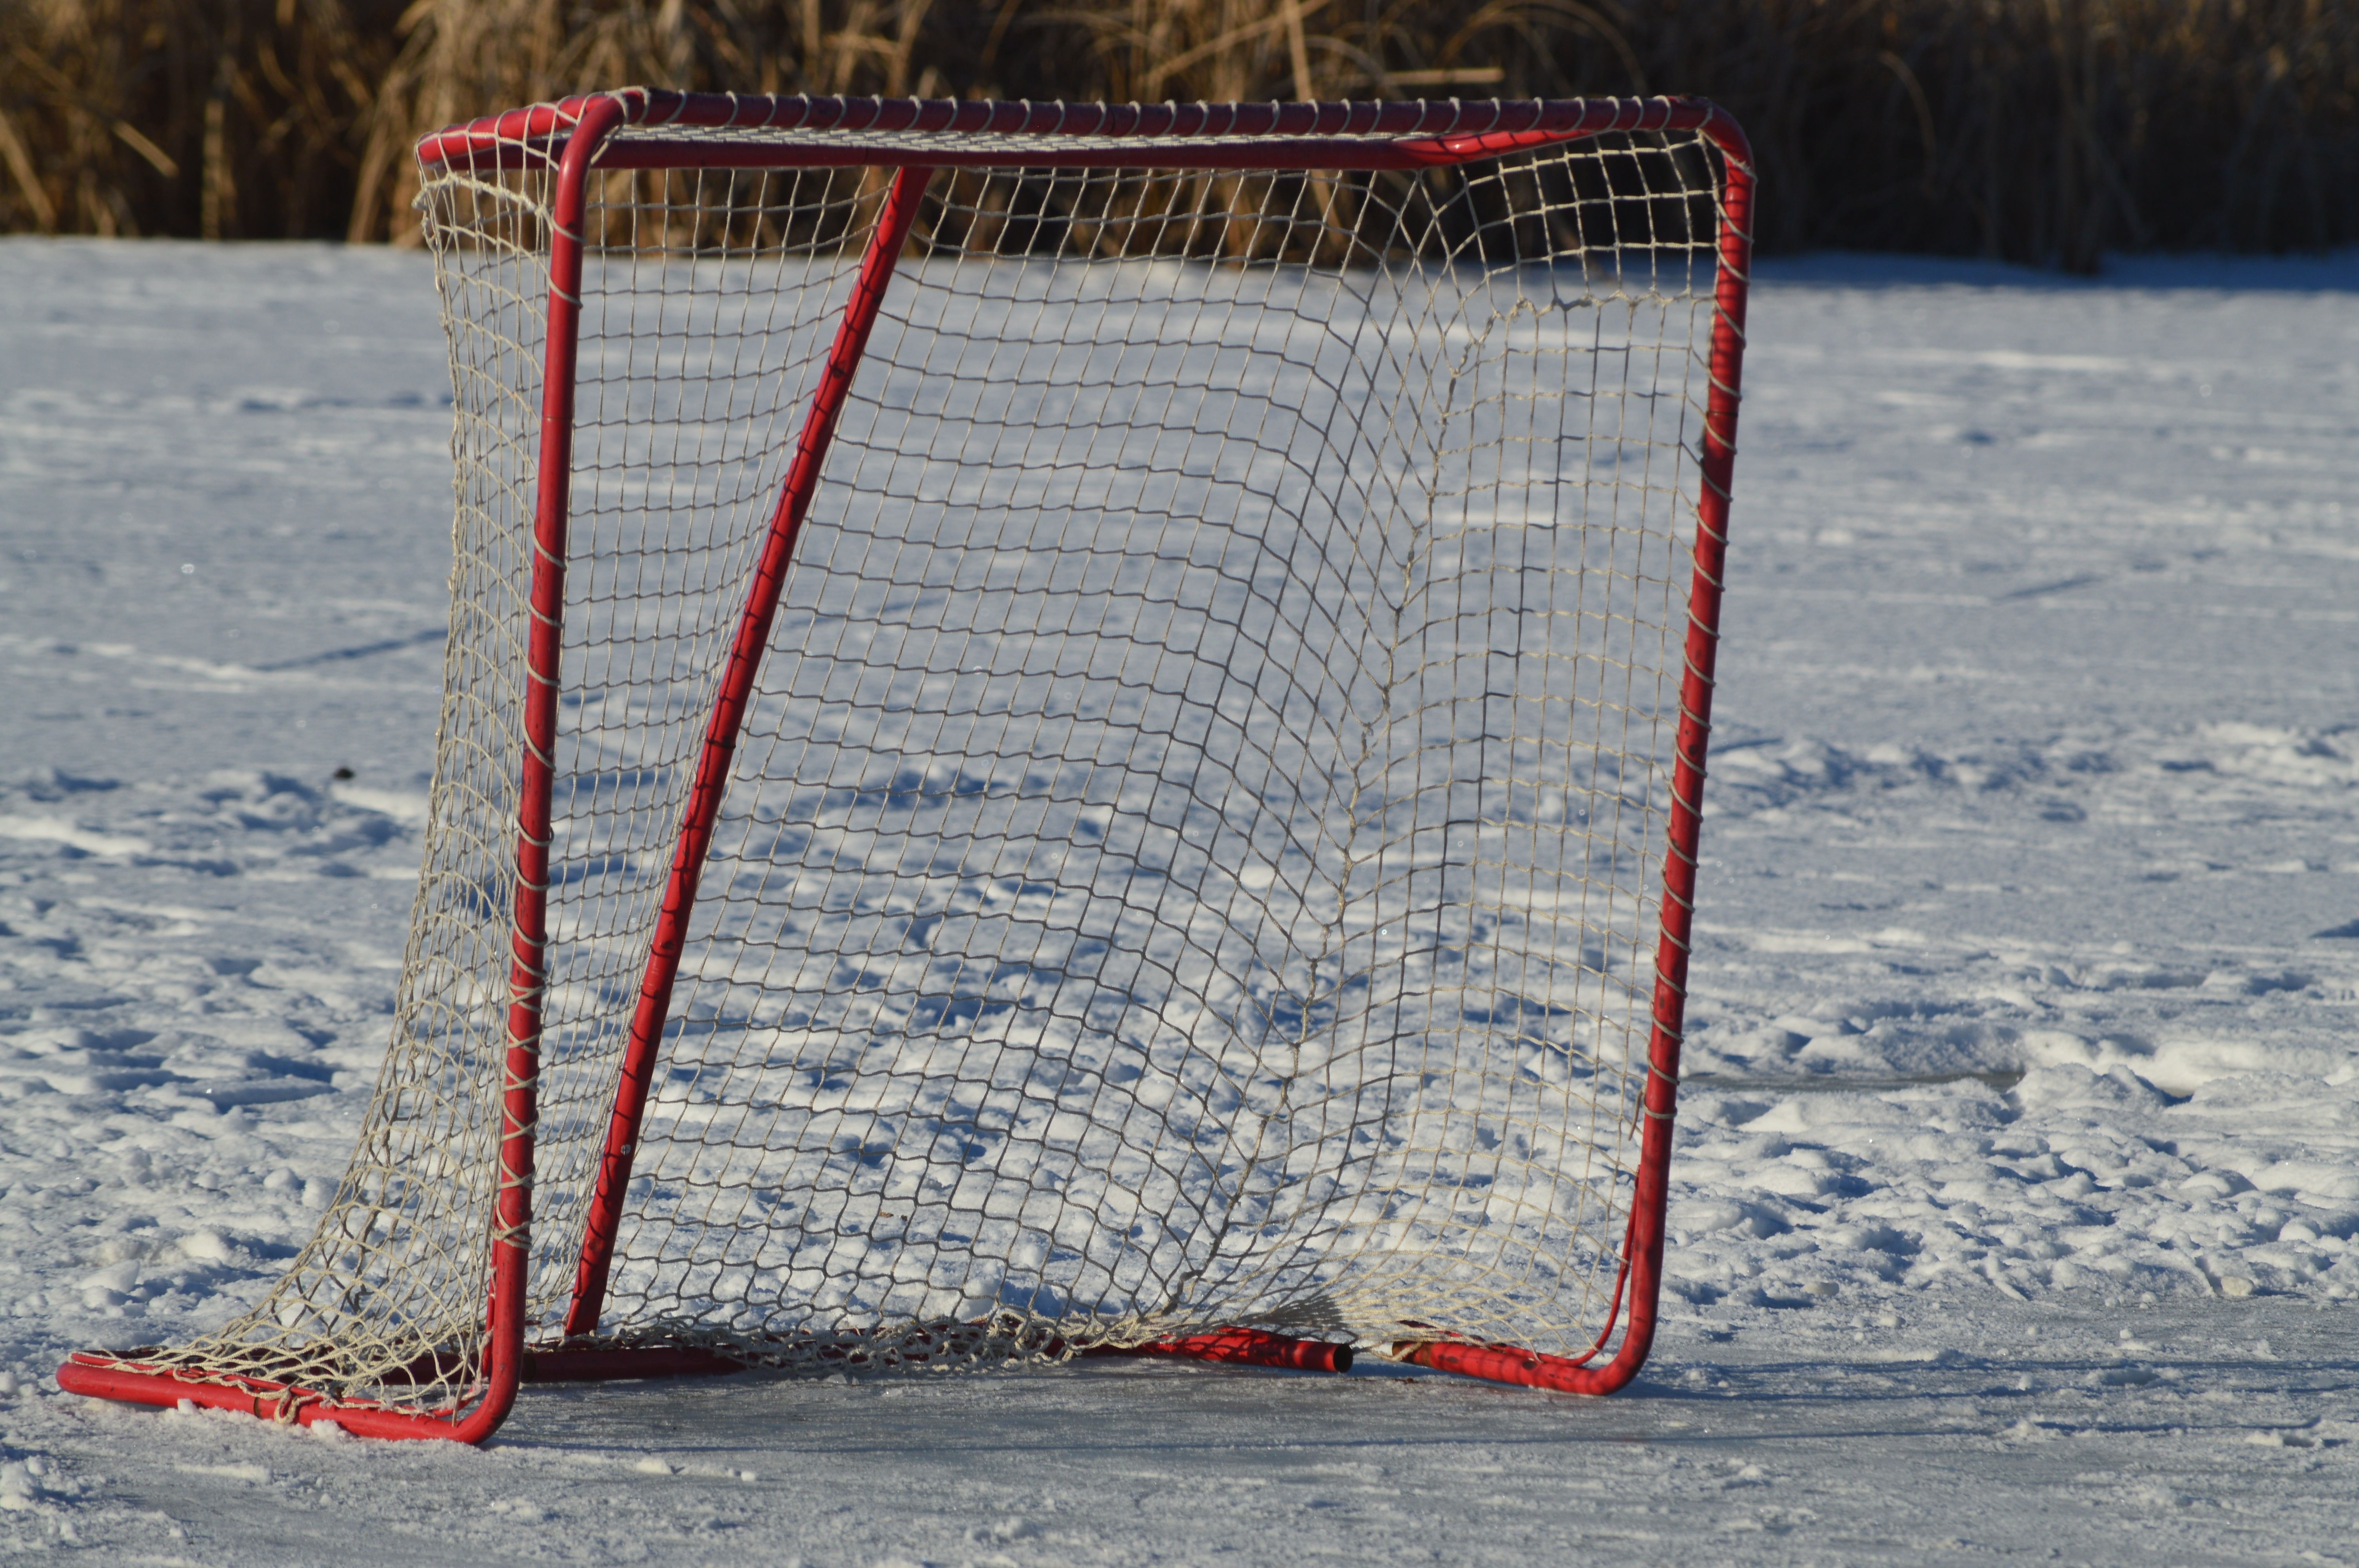
outdoor, snow, winter, sport, recreation, pond, ice, vehicle, sailing, frozen, skiing, season, goal, activity, ice hockey, sports, ski, piste, puck, rink, reaction, nordic skiing, ski equipment, hockey net, alpine skiing, slalom skiing